Marocaine market

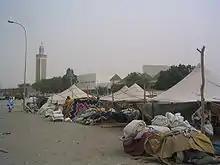
Marocaine Market

Marocaine market is a Moroccan market in Nouakchott, Mauritania. It is located just to the east of Mosque Marocaine.